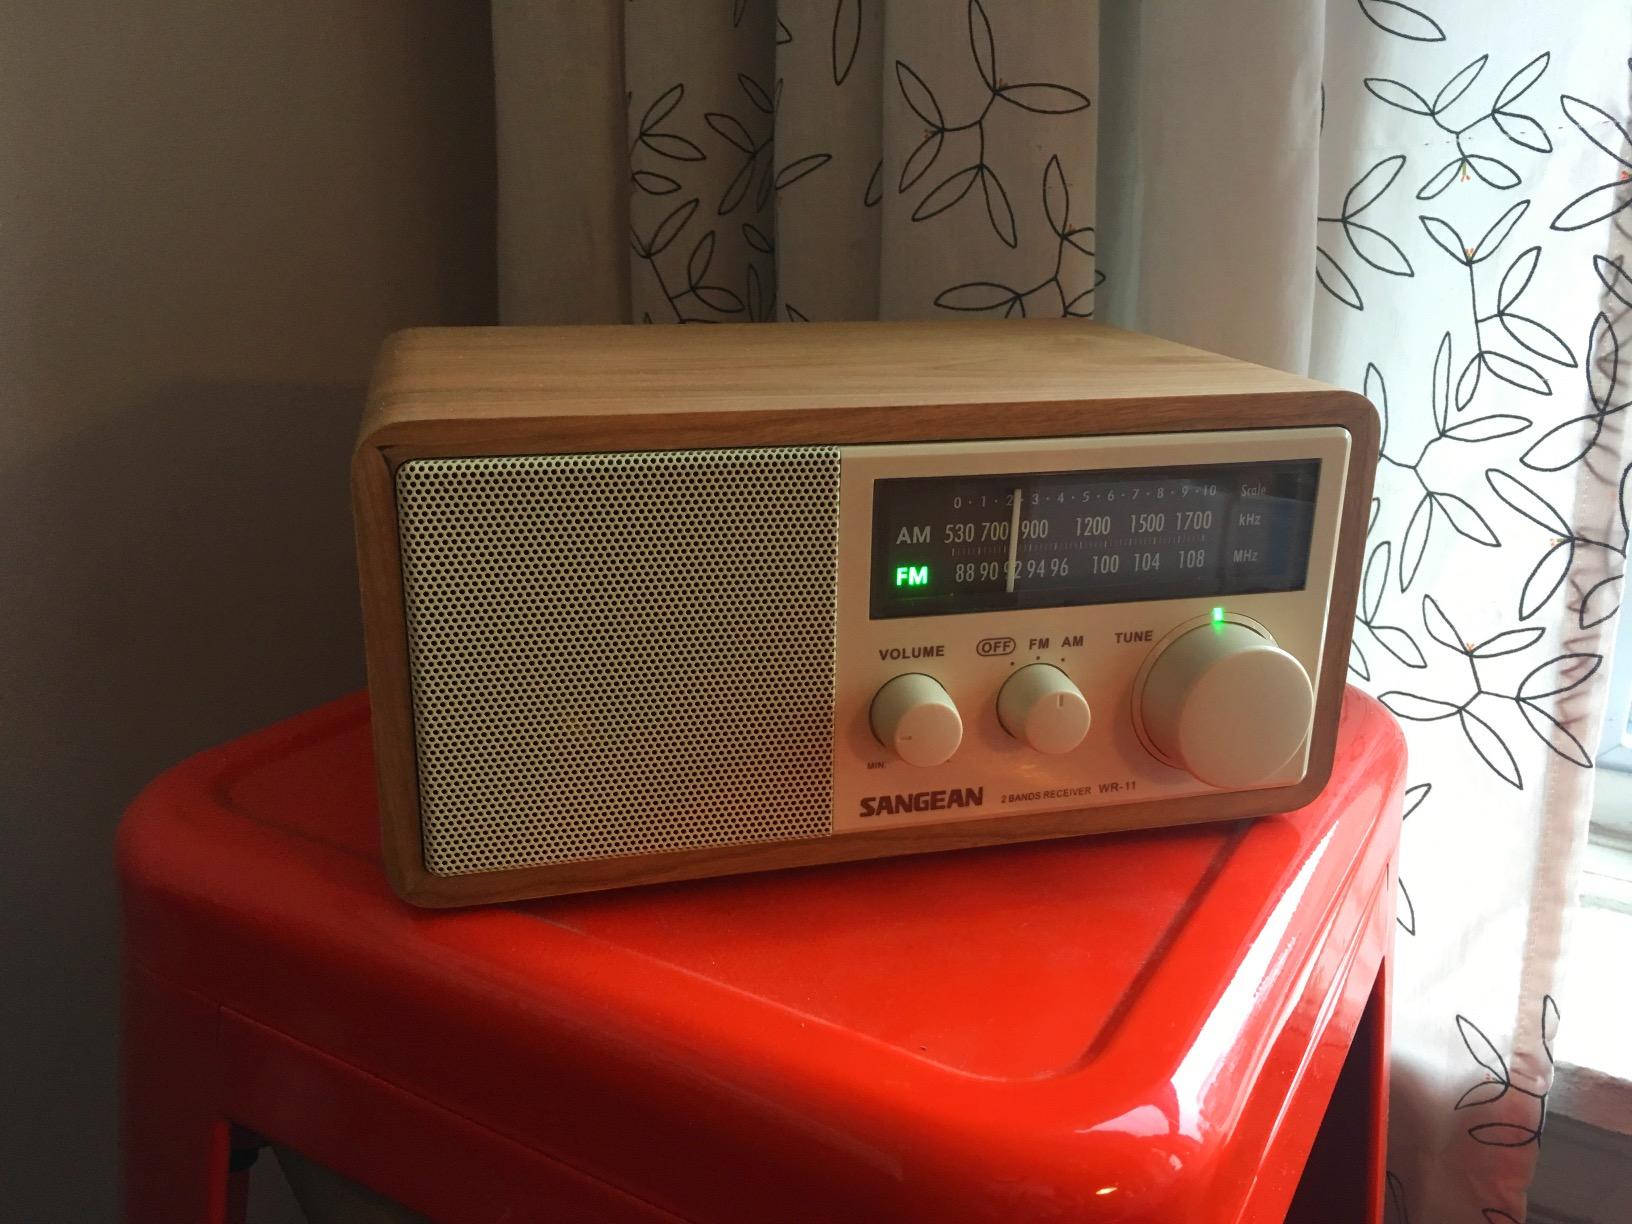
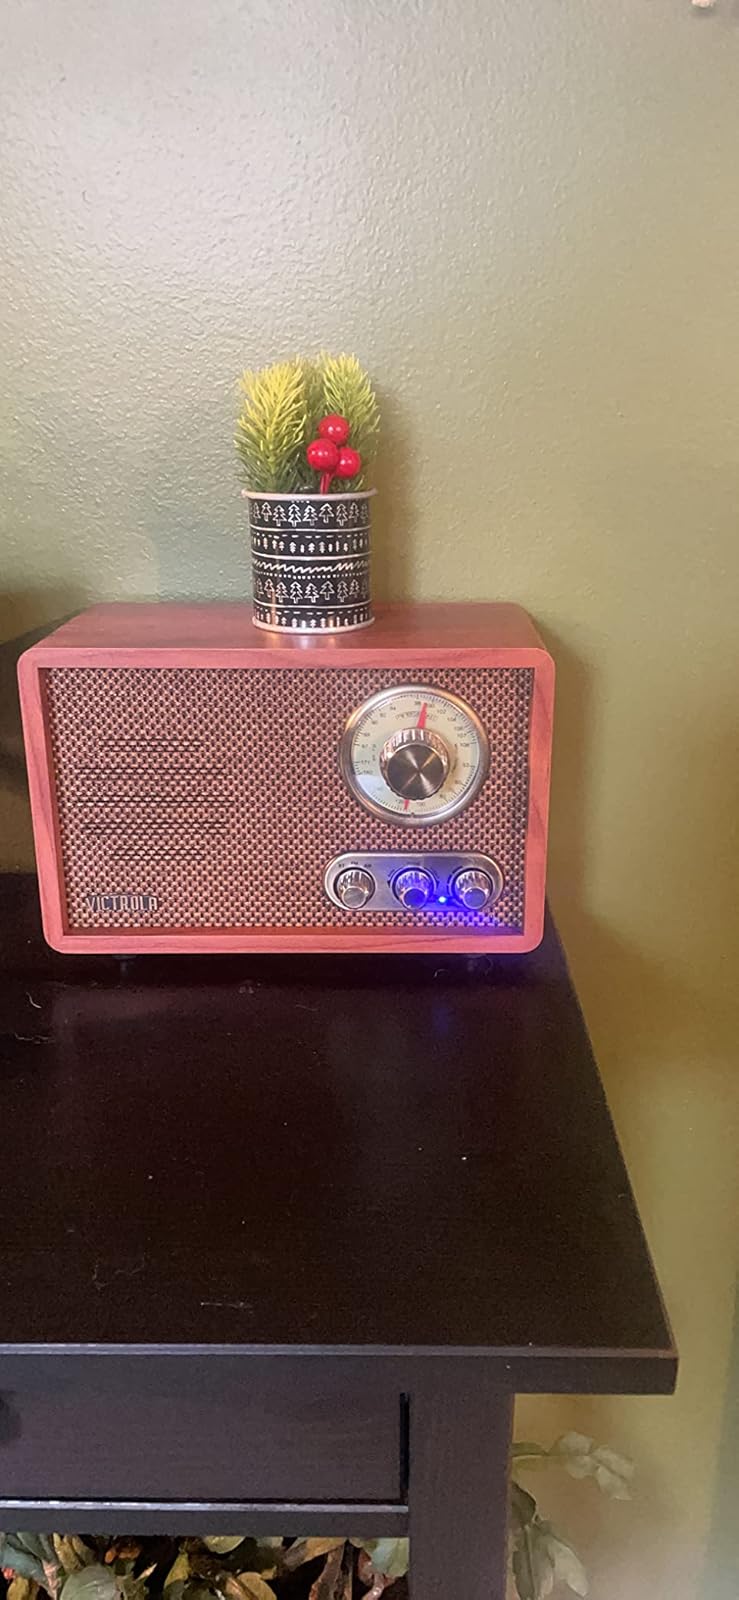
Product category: radio
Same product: no